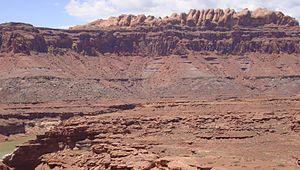
La Formation de Kayenta est une formation géologique, située près du Glen canyon dans le sud de l'Utah aux États-Unis qui s'est formée entre il y a 199,6 et 175,6 Ma, au cours du Jurassique inférieur.